Tugaske (crater)

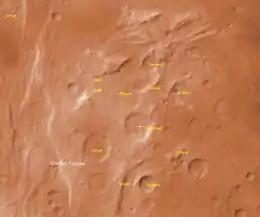
The crater Tugaske and its surroundings, in a screenshot in NASA World Wind.

Tugaske is a Martian impact crater, approximately in diameter. It is located at 32.1°S, 101.2°W, south of the crater Dinorwic and southeast of the crater Virrat. It is named after a town in Saskatchewan, Canada, and its name was approved by the International Astronomical Union in 1991. According to a surface age map of Mars based on US Geological Survey data, the area around Tugaske is from the Noachian epoch, which places the area's age at 3.8 to 3.5 billion years ago. The elevation around the rim averages about above zero altitude, and the deepest part of the crater floor, in the central pit, measures above zero altitude. The crater is therefore about deep.